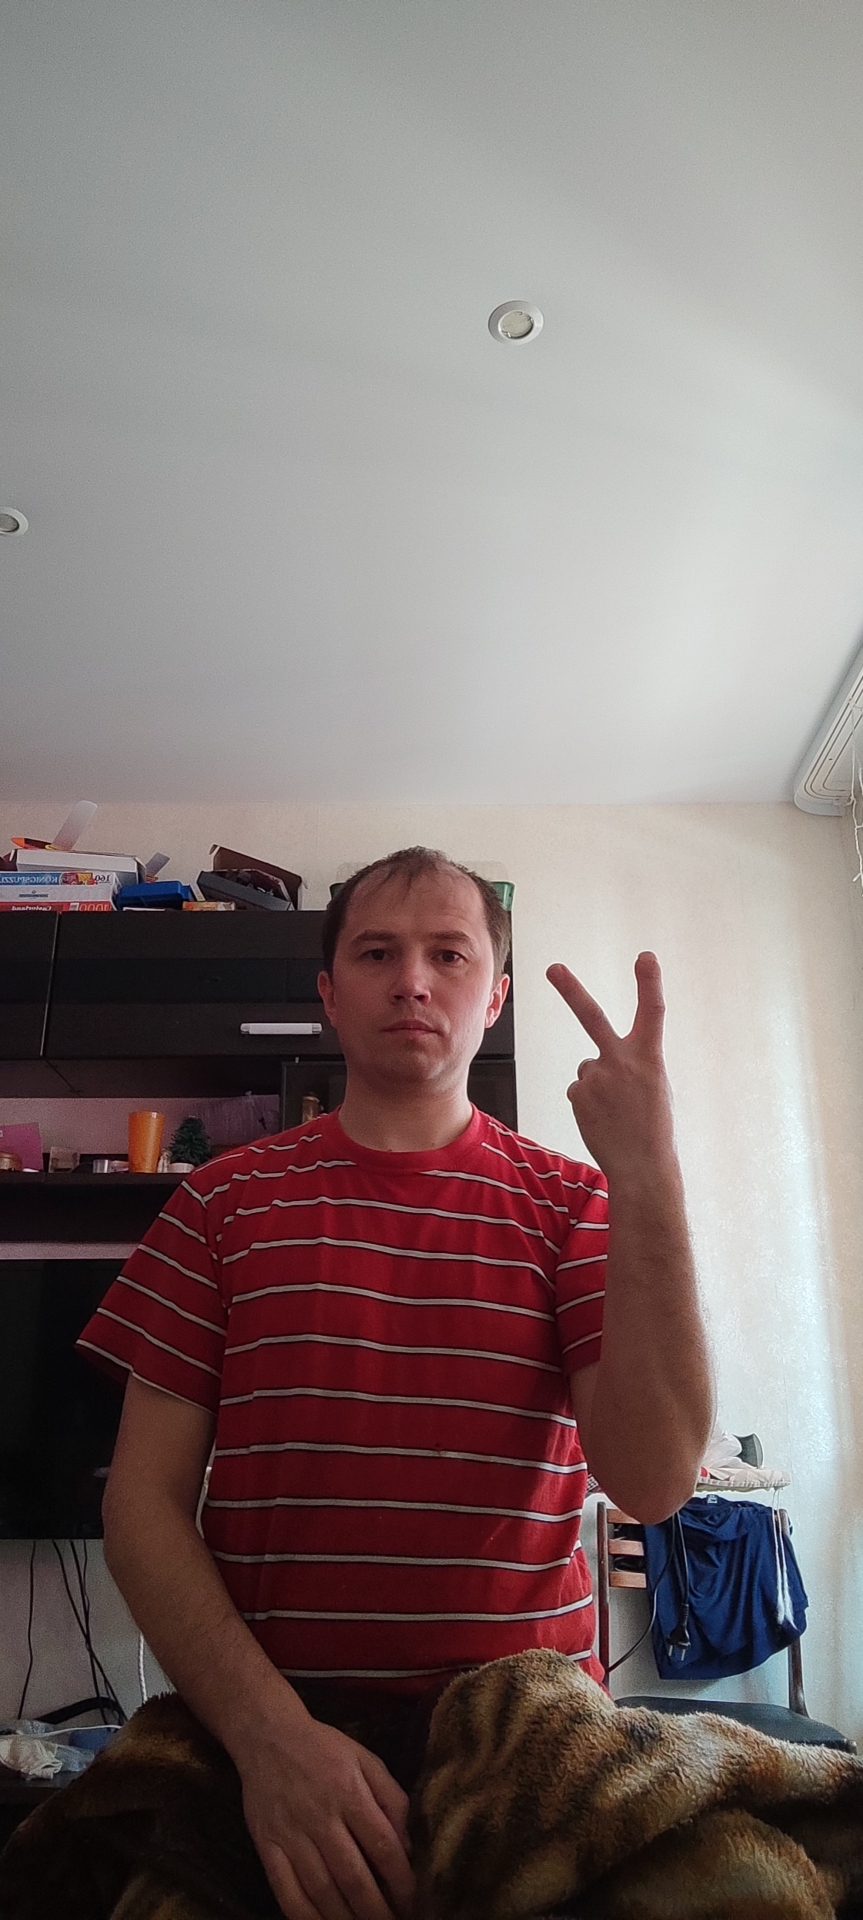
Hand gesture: peace_inverted